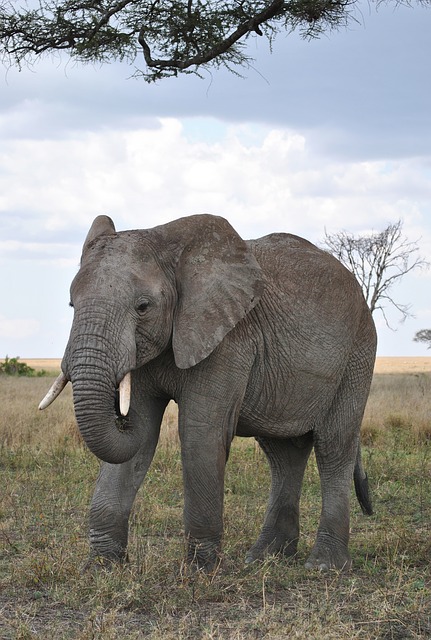
Label: elephant